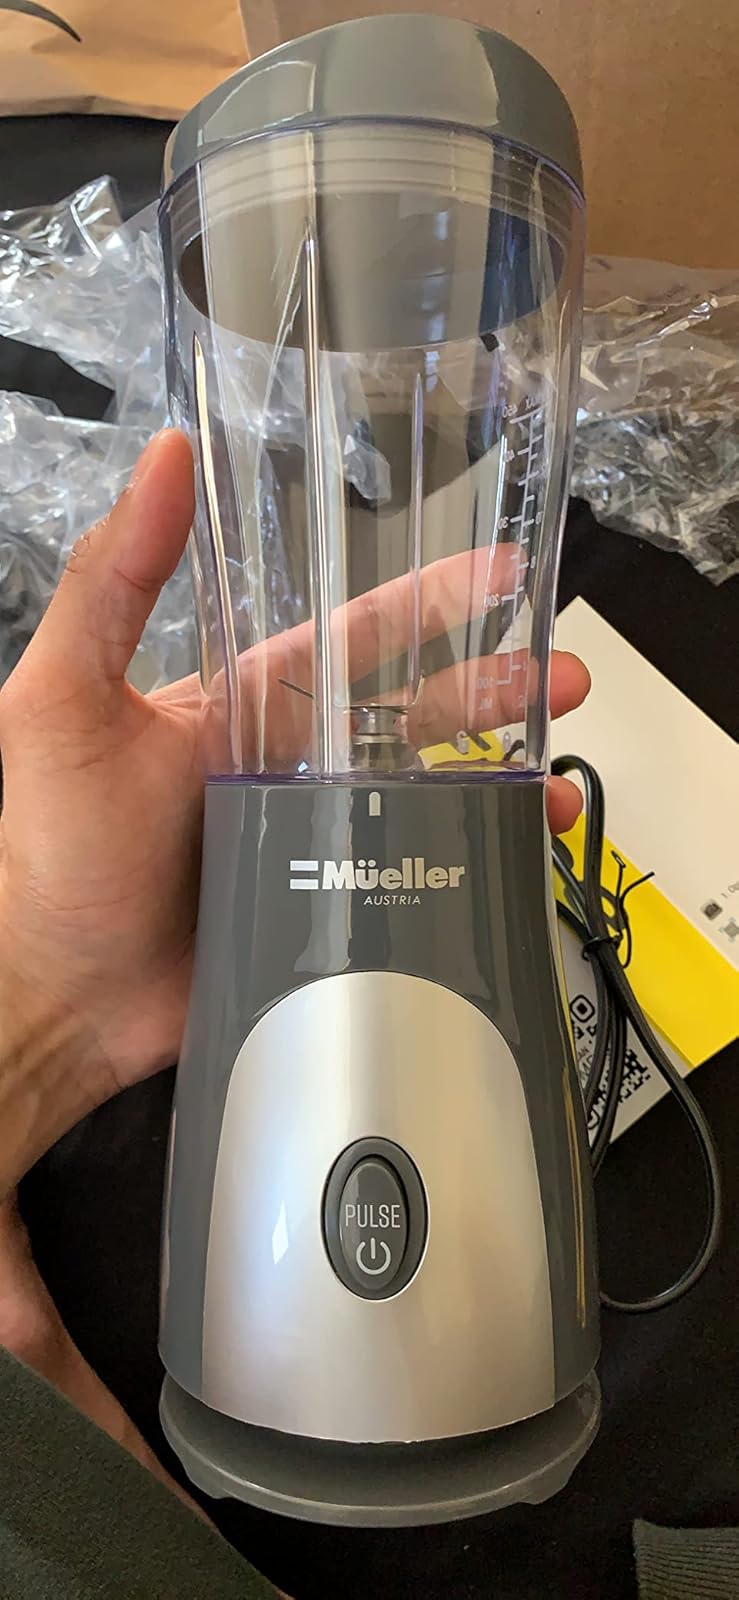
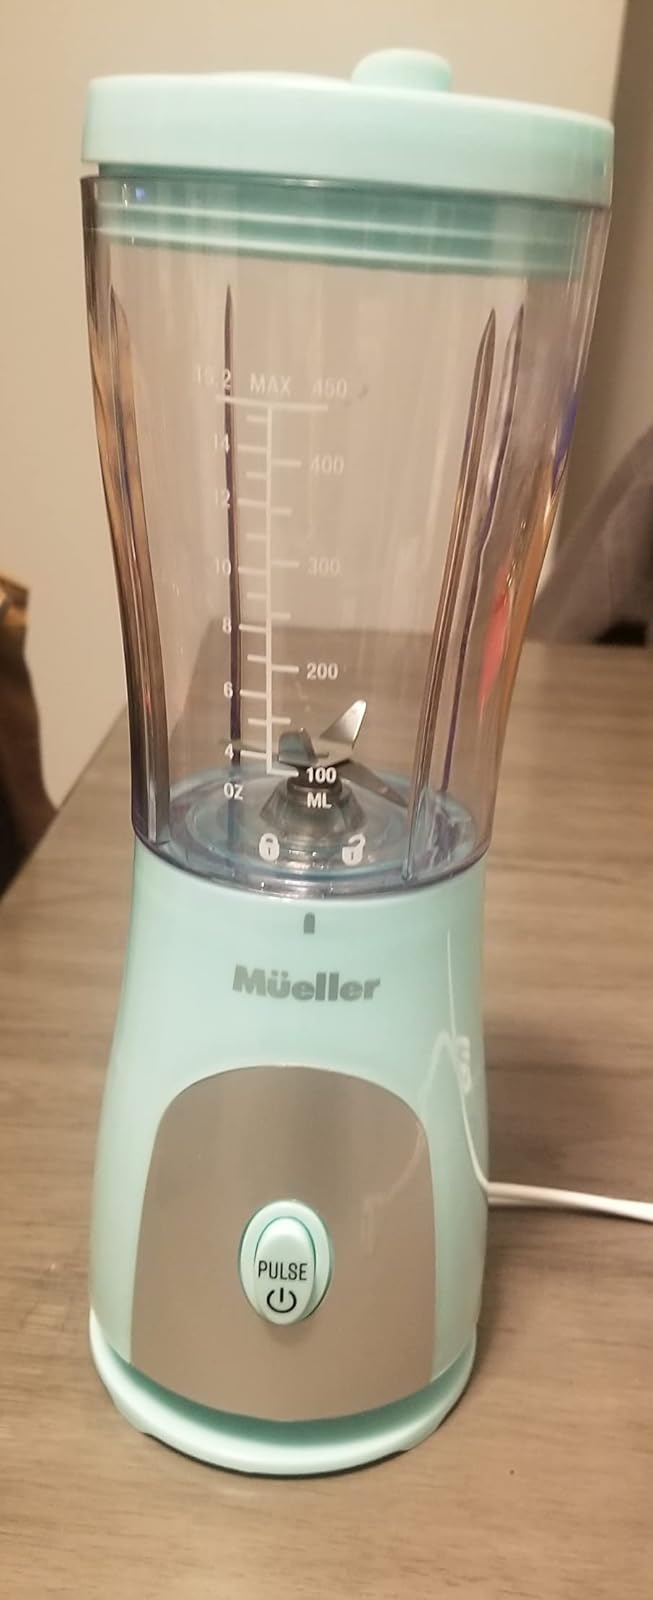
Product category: items_blender
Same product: no